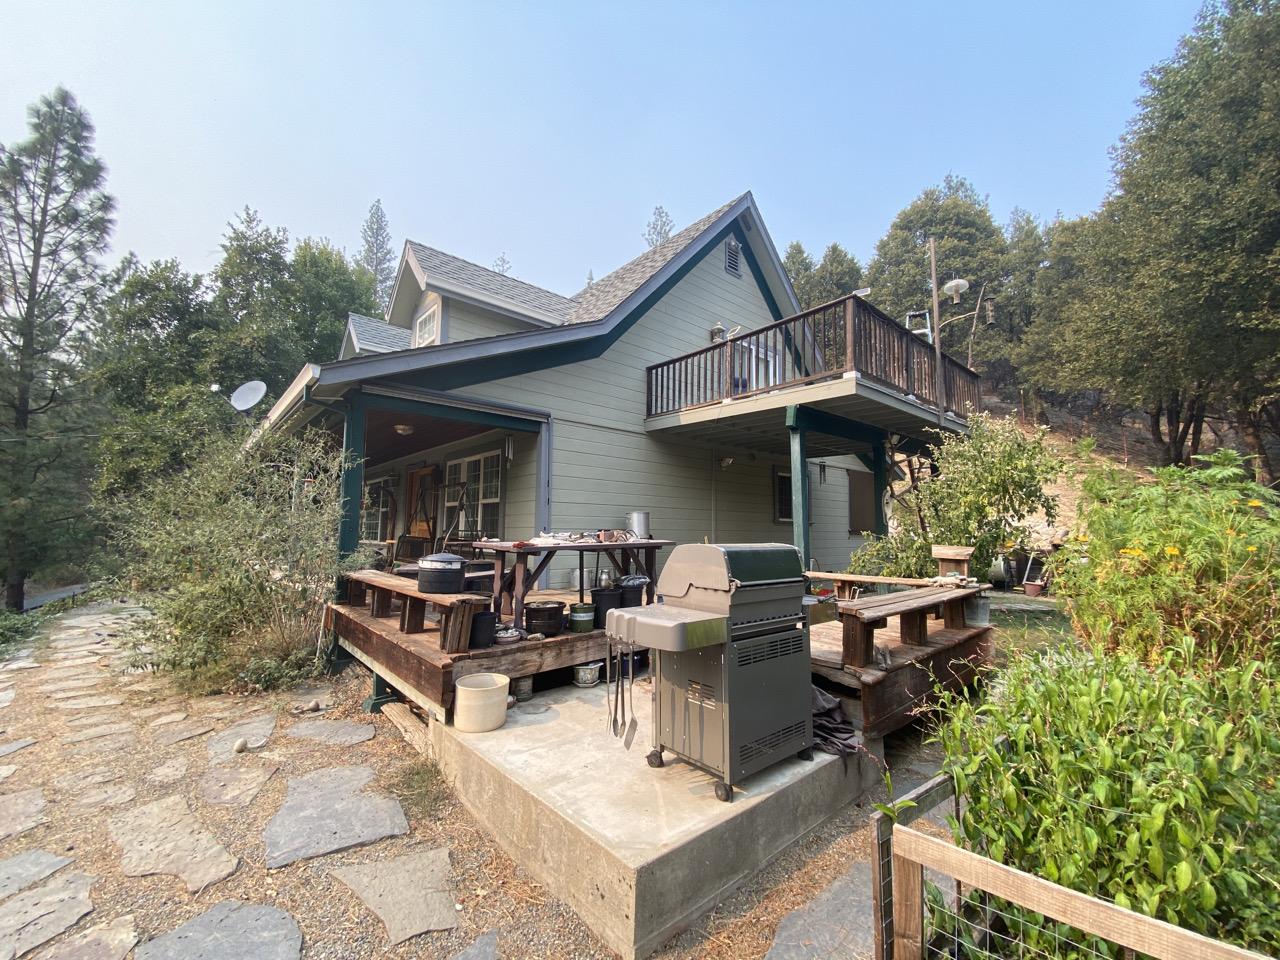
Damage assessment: no_damage